Flå Municipality (Sør-Trøndelag)

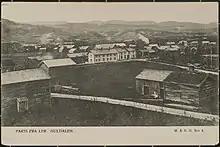
View of Ler in 1906

The municipality of "Flaa" was established in 1880 when Melhus Municipality was divided into two: Flaa Municipality (population: 614) in the east and Melhus Municipality (population: 2,228) in the west. The spelling was later changed to "Flå Municipality".